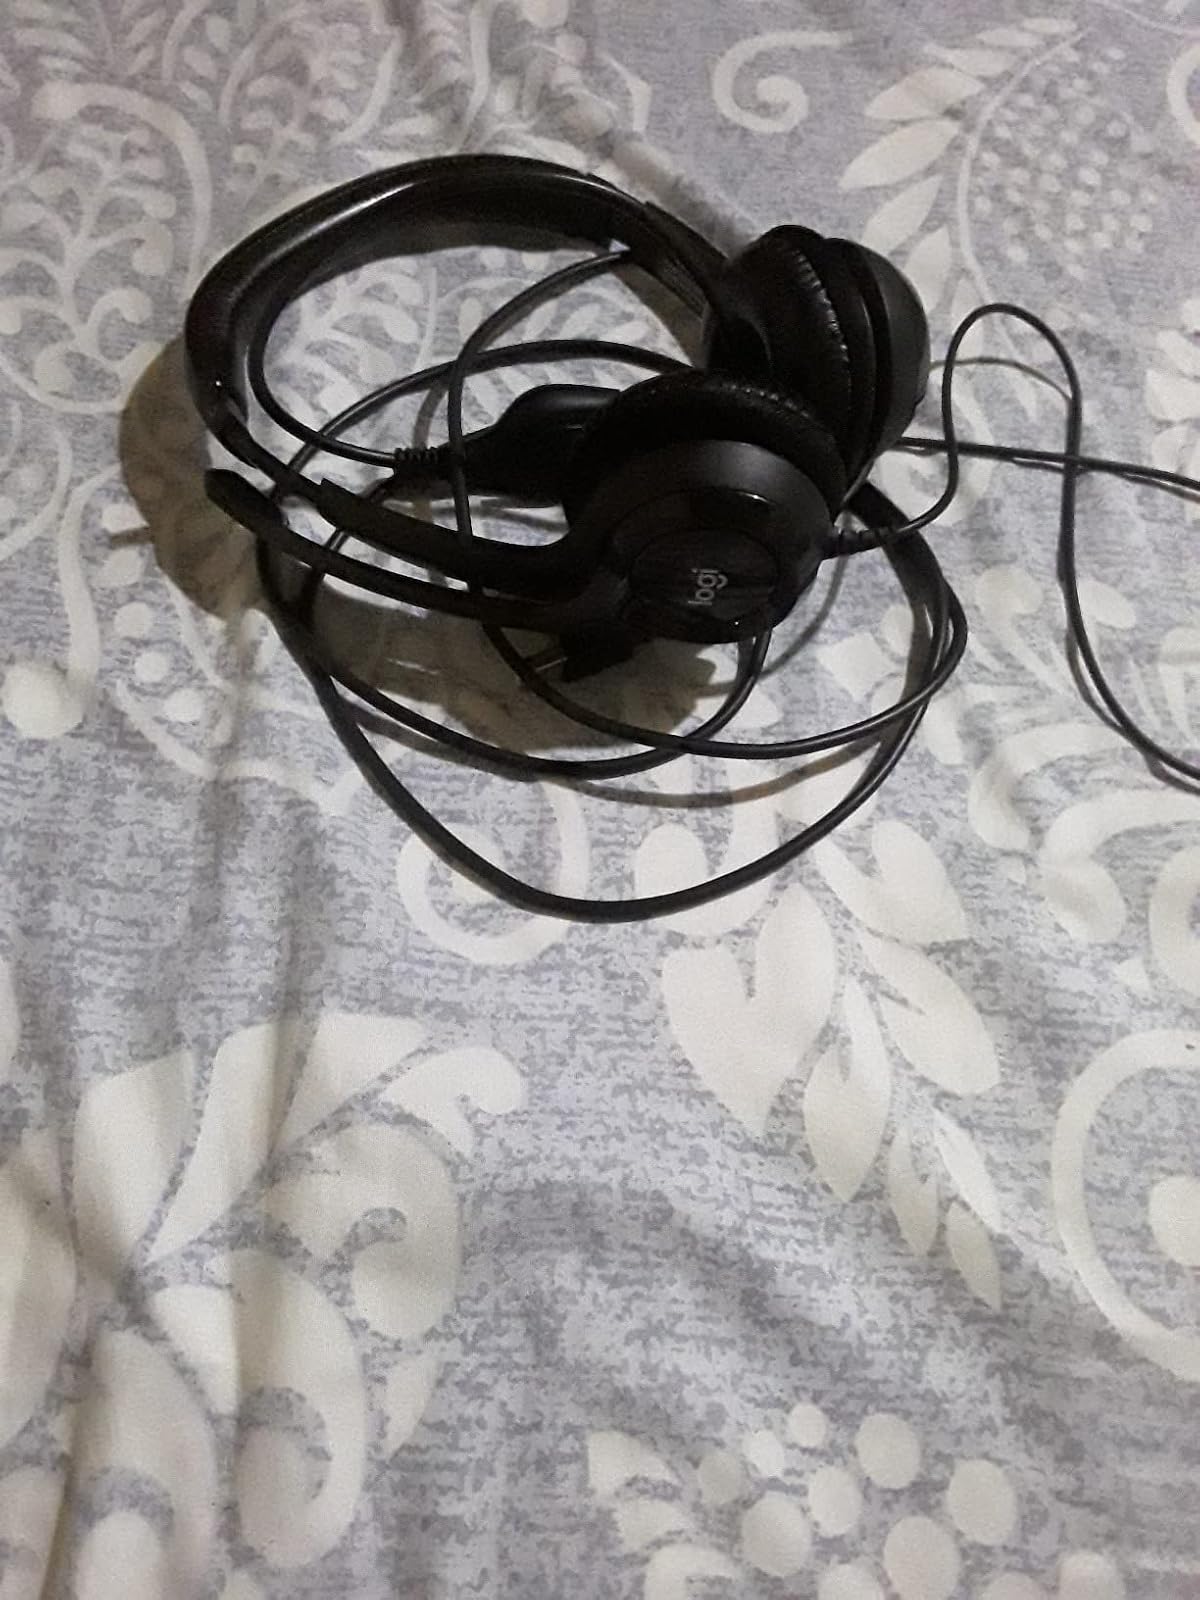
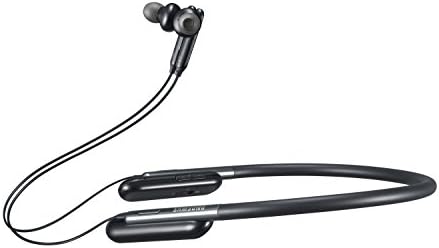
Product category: headphones
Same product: no